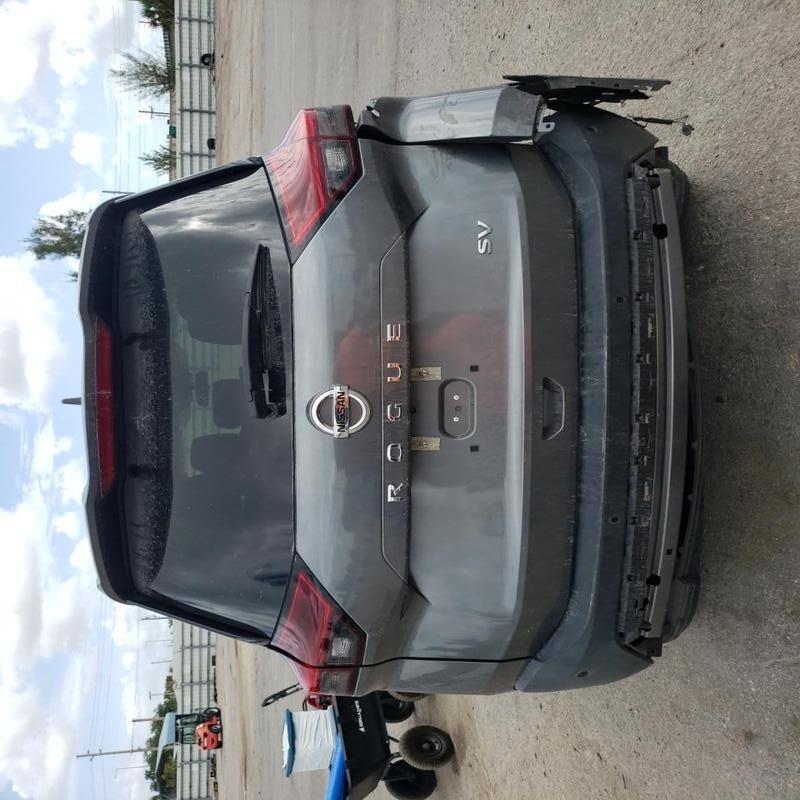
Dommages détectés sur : aile arrière droite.
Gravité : majeur